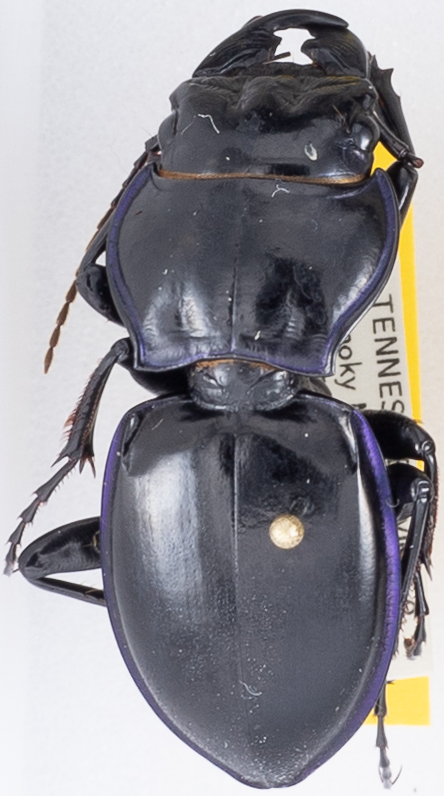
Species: Pasimachus punctulatus
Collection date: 2019-07-09
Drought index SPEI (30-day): -0.24
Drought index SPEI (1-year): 2.09
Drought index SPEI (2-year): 2.09